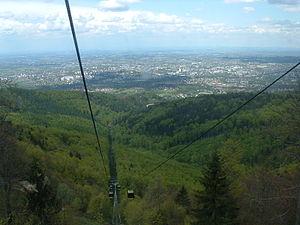
Bielsko-Biała est une ville de Pologne avec rang de powiat, située dans la voïvodie de Silésie. C'est et le chef-lieu du powiat de Bielsko-Biała dont elle ne fait pas partie. La municipalité est née en 1951 de la fusion de la ville silésienne de Bielsko et de la ville de Biała en Petite-Pologne.